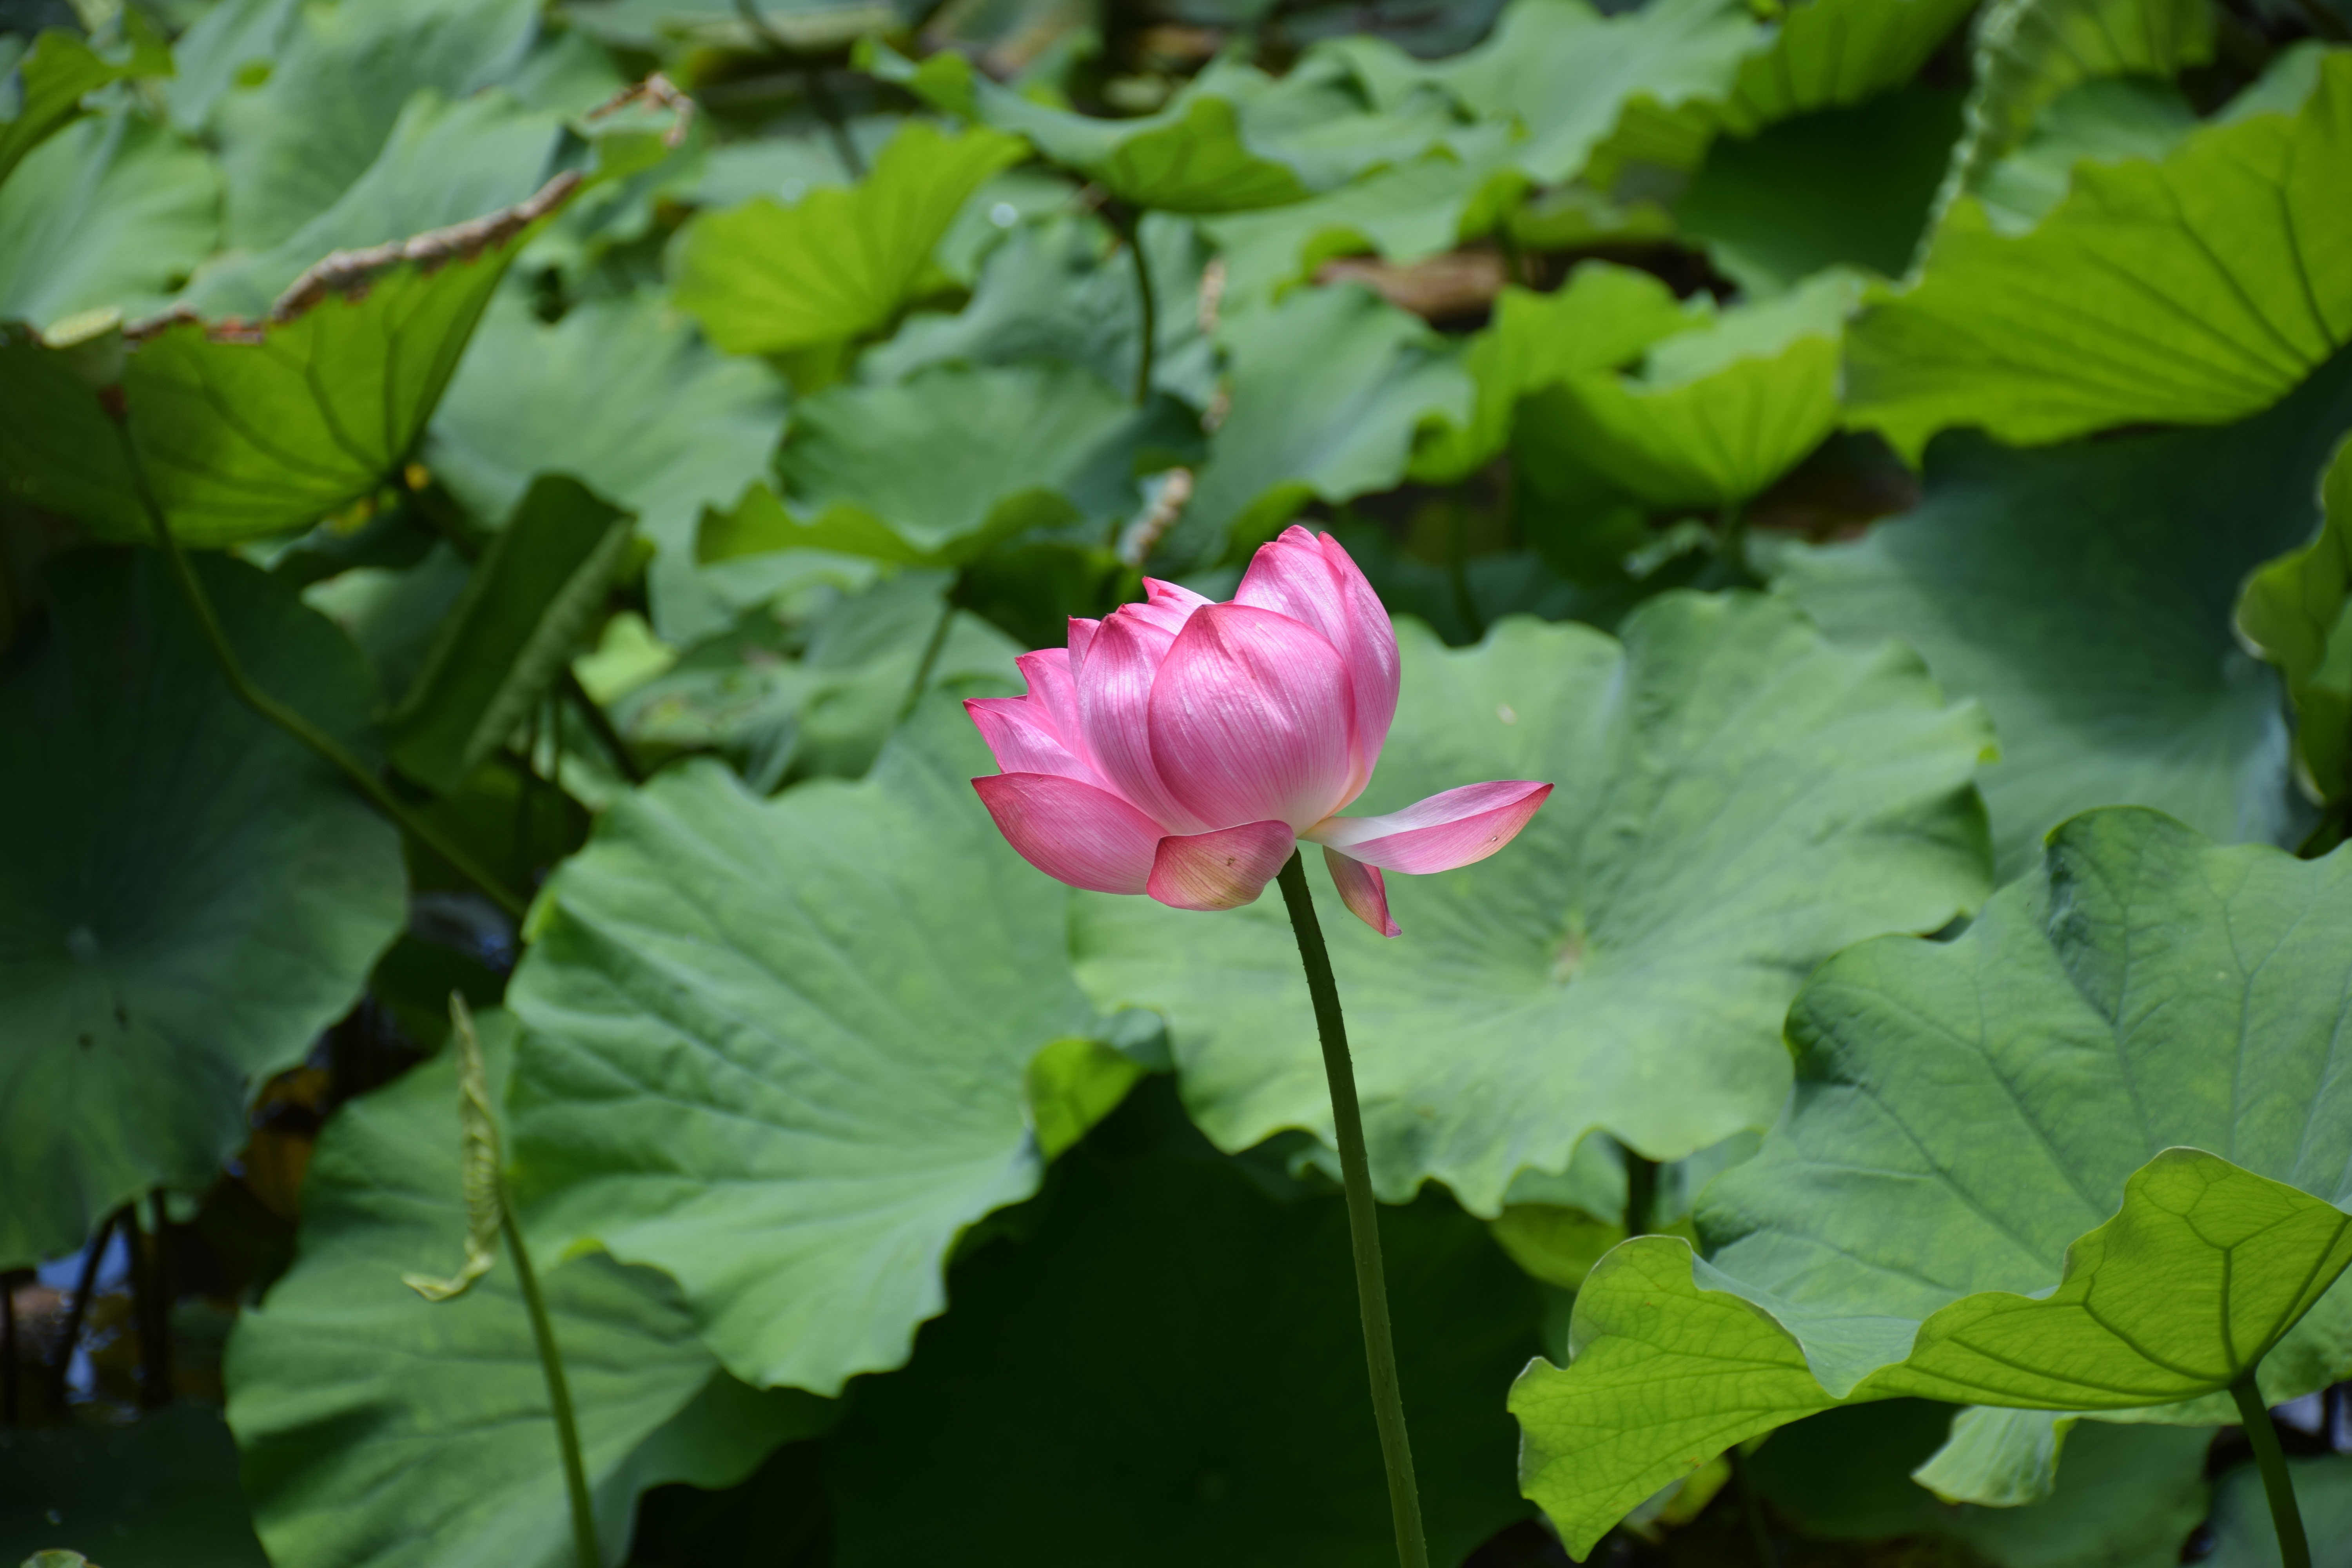
water, blossom, plant, leaf, flower, petal, green, produce, botany, garden, sacred lotus, aquatic plant, flora, water lily, wildflower, lotus, lily, flowering plant, annual plant, land plant, lotus family, proteales